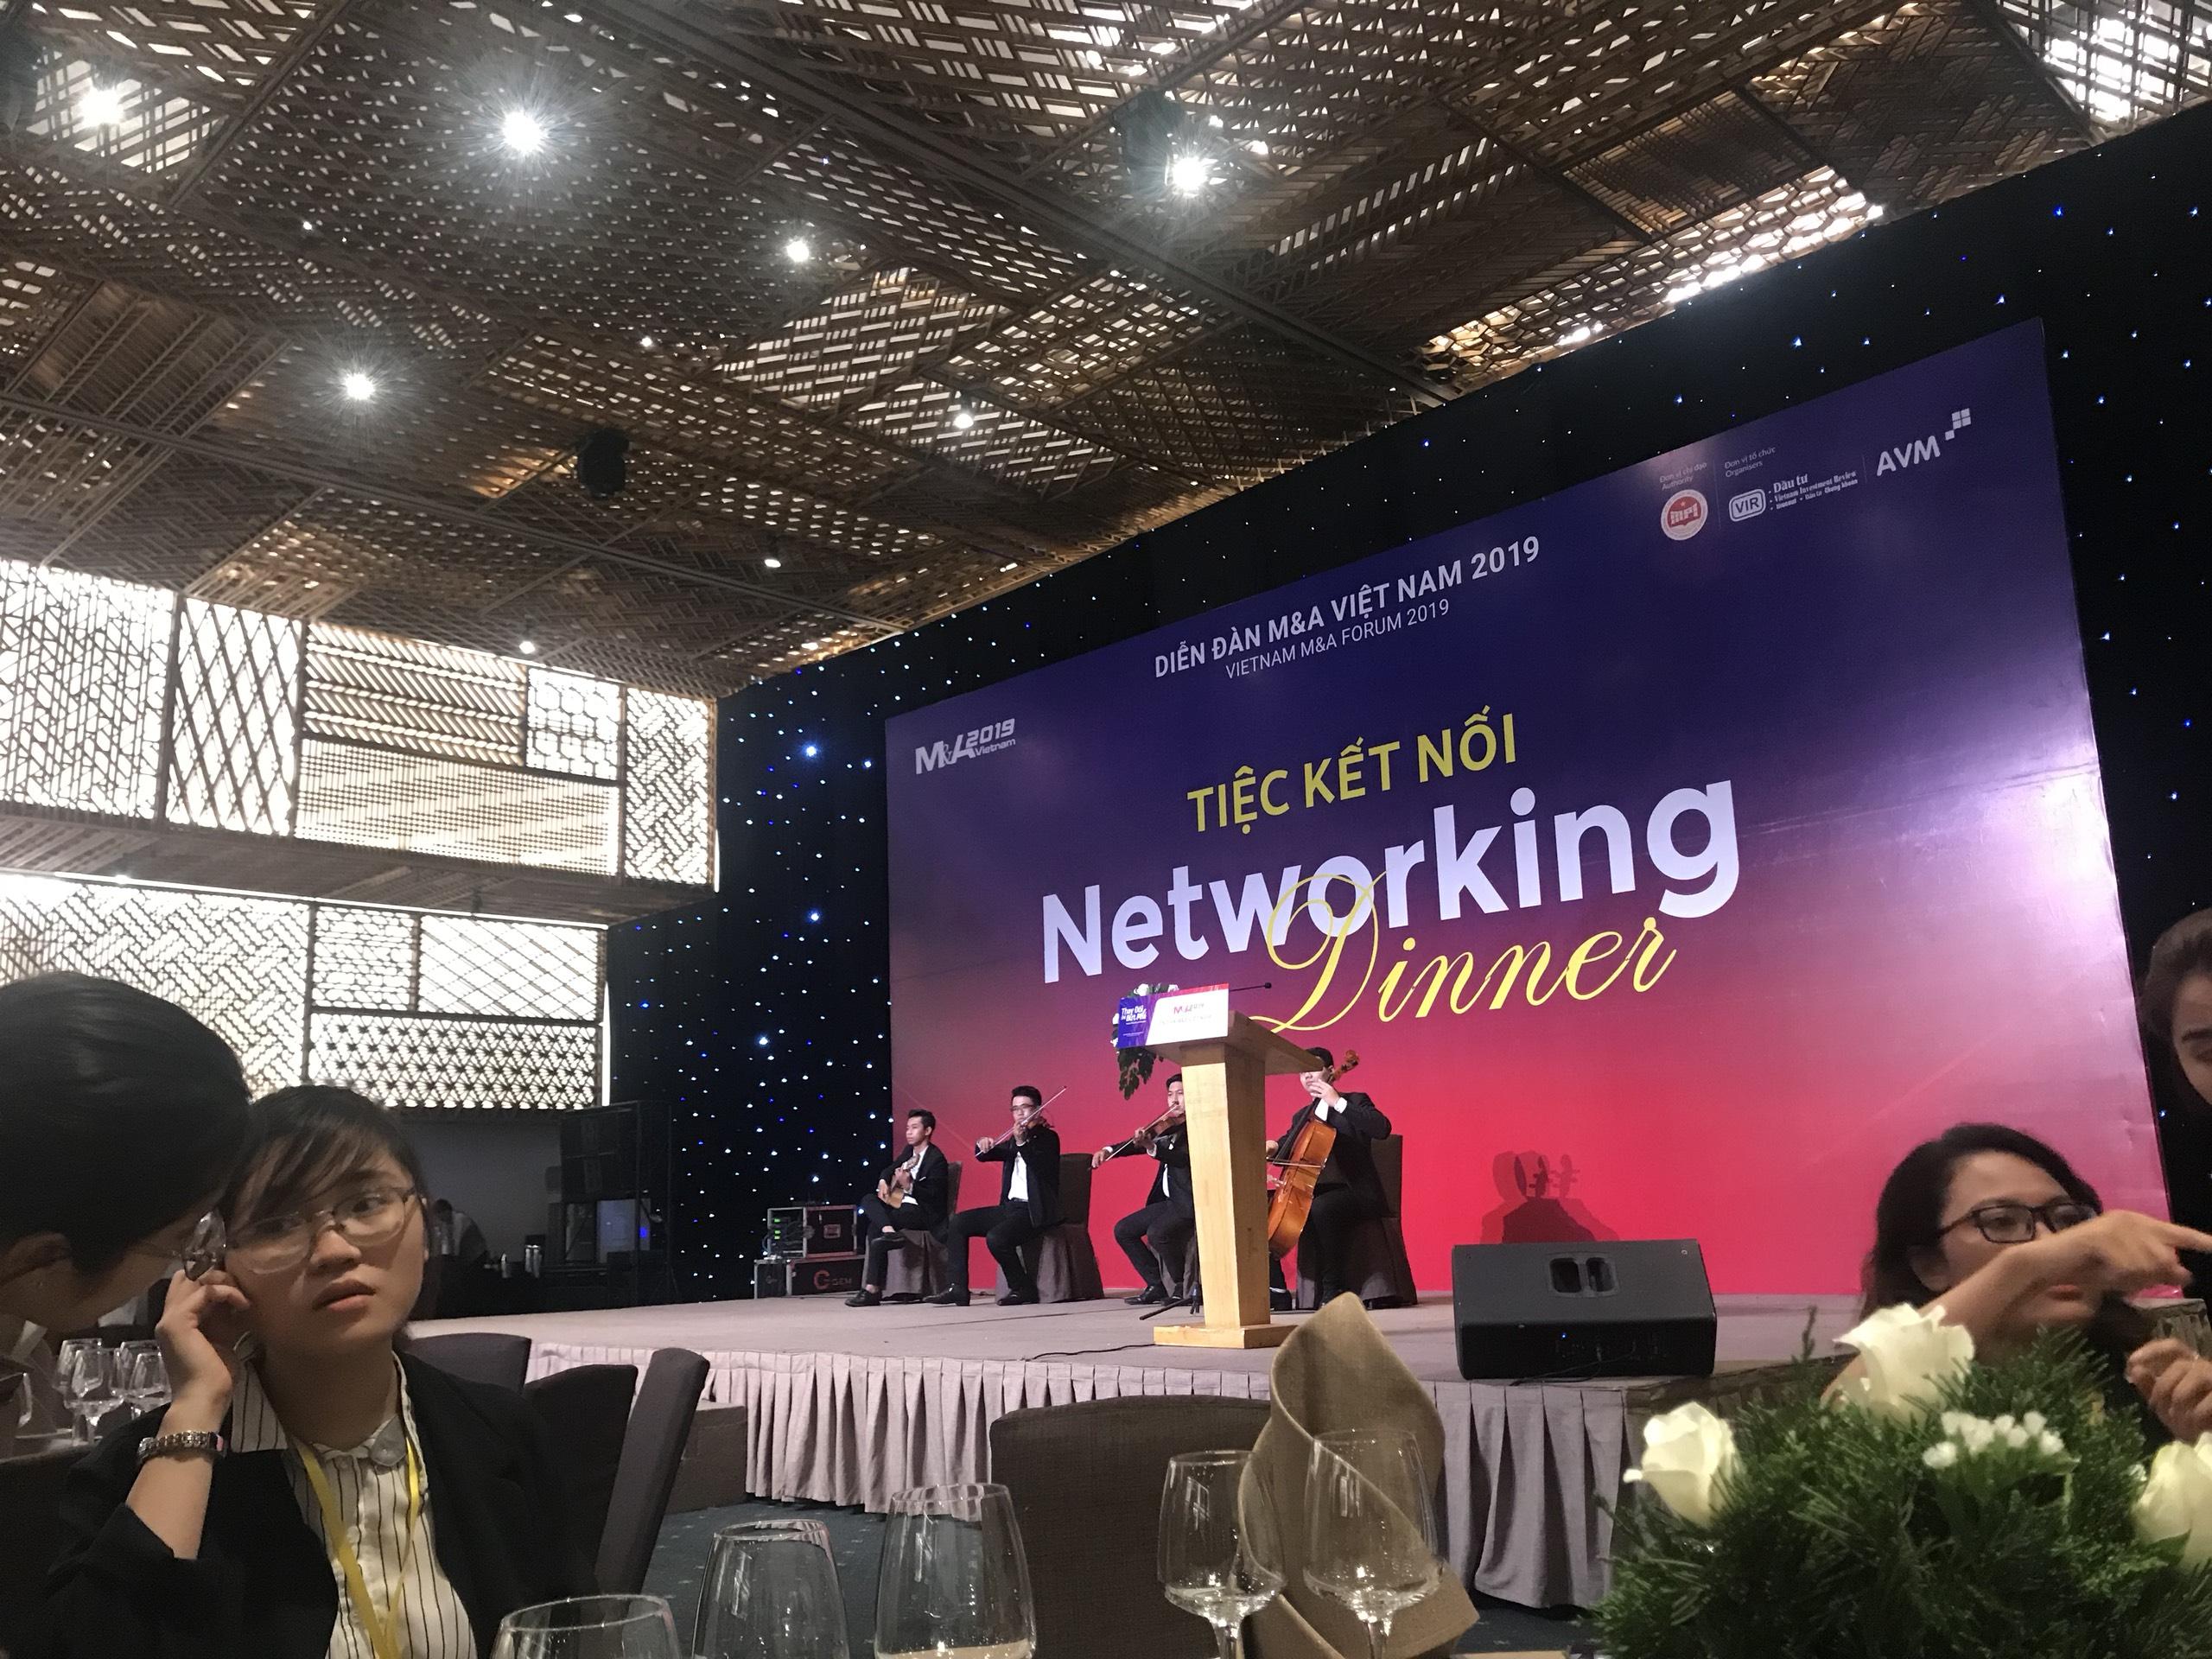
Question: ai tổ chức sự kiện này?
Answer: diễn đàn m & a việt nam 2019